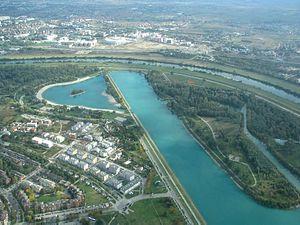
Jarun est un quartier situé dans la banlieue sud de Zagreb. Le nom Jarun vient du lac formé par la rivière Save qui borde la capitale croate.